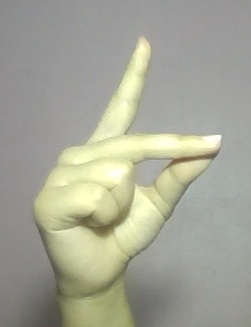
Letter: ta